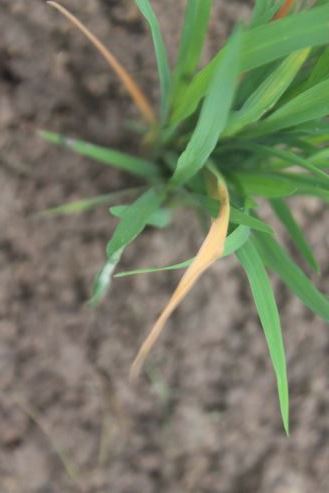
Disease: Tungro